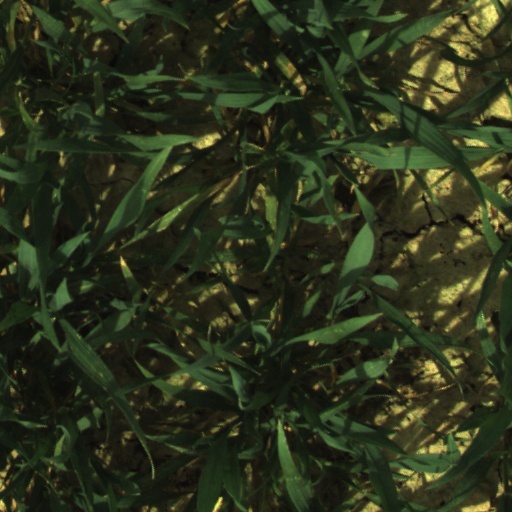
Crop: wheat